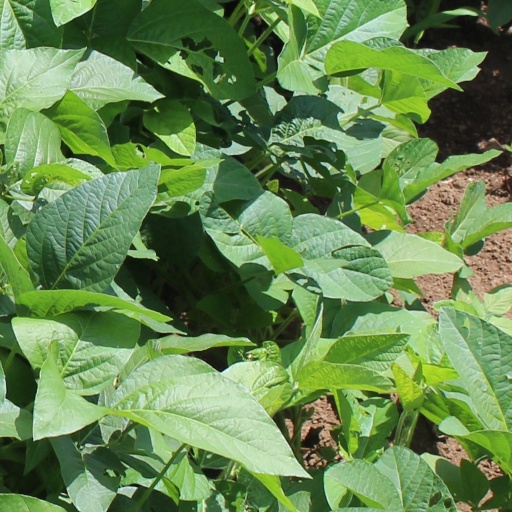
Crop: soybean